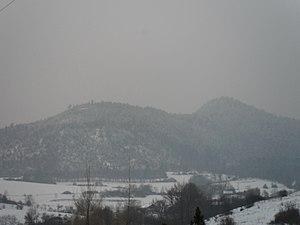
Rittempierre et Roche des Corbeaux observée par un jour de neige depuis le chemin de la ferme de la Goulle, Saint-Dié
Le ou la Rittempierre est un petit massif gréseux prenant ses assises dans les couches permiennes de Saint-Dié qui, par leurs couleurs rouges caractéristiques, lui ont donné son nom original. Culminant sur un replat allongée à 611 mètres, le sommet en grès vosgien domine de plus de 220 mètres la dépression de la Bure à l'ouest et une partie de la haute vallée du Robache. Accolé à la Roche des Corbeaux qui s'élève à 669 mètres, il forme la principale rampe orientale de la dépression de La Bure délimitée à l'Ouest par le plateau de la Bure et la Tête du Villé.